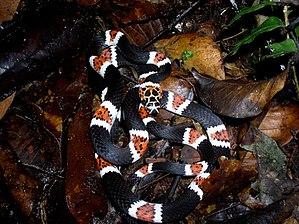
Rhinobothryum est un genre de serpents de la famille des Colubridae.
Rhinobothryum lentiginosum est une espèce de serpents de la famille des Colubridae.